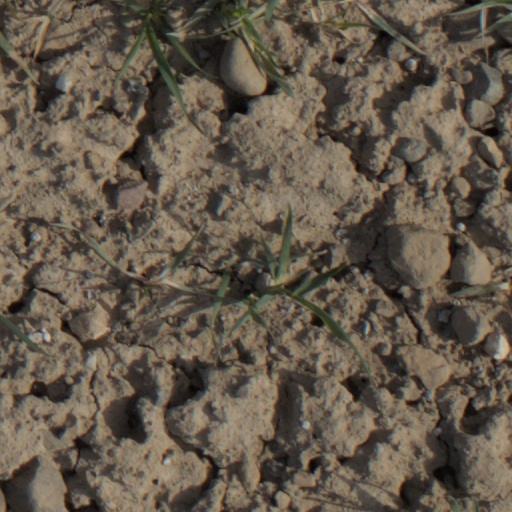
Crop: wheat